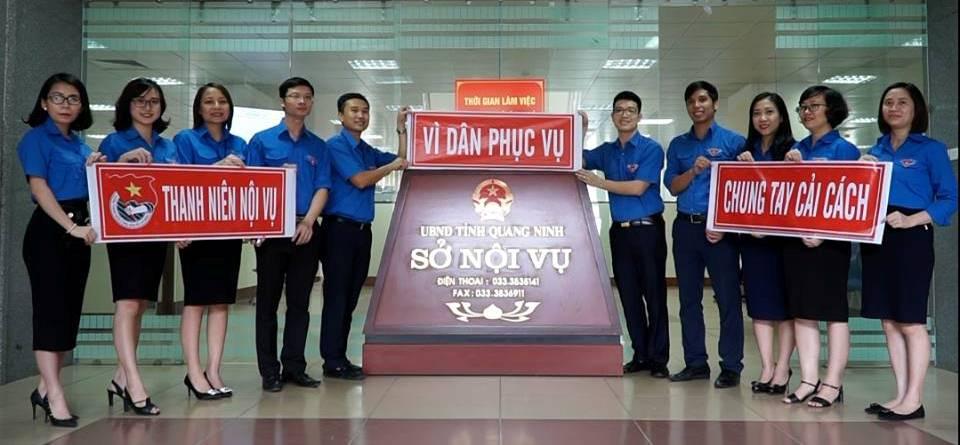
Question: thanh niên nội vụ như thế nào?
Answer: thanh niên nội vụ vì dân phục vụ, chung tay cải cách